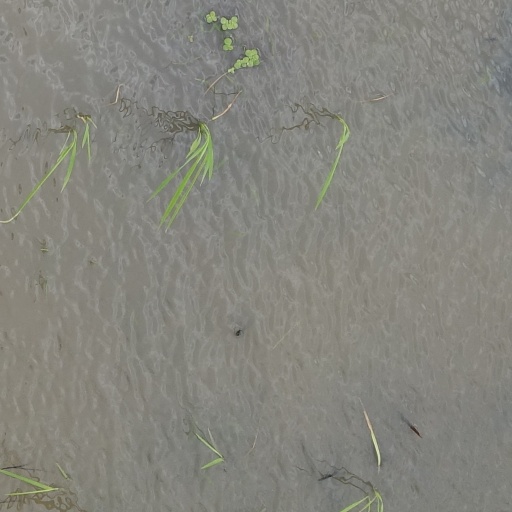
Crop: rice